Anglo-Saxons

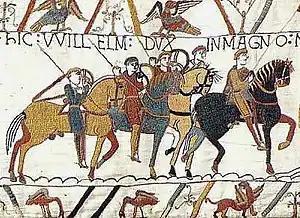
Depiction of the Battle of Hastings (1066) on the Bayeux Tapestry

The increasingly difficult times brought on by the Viking attacks are reflected in both Ælfric's and Wulfstan's works, but most notably in Wulfstan's fierce rhetoric in the "Sermo Lupi ad Anglos", dated to 1014. Malcolm Godden suggests that ordinary people saw the return of the Vikings as the imminent "expectation of the apocalypse", and this was given voice in Ælfric and Wulfstan writings, which is similar to that of Gildas and Bede. Raids were taken as signs of God punishing his people; Ælfric refers to people adopting the customs of the Danish and exhorts people not to abandon the native customs on behalf of the Danish ones, and then requests a "brother Edward" to try to put an end to a "shameful habit" of drinking and eating in the outhouse, which some of the countrywomen practised at beer parties.